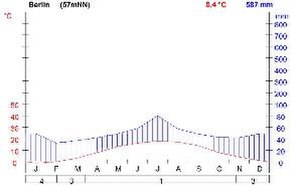
Klima / Klimaets bestanddele
Klimadiagram for Berlin. Søjlerne angiver nedbørsmængden og kurven temperaturen. Begge dele er middelværdier pr. måned.
Klimadiagram efter Heinrich Walters opstilling. Her er brugt data fra Berlin. Søjlerne angiver nedbørsmængden og kurven temperaturen. Begge dele er middelværdier pr. måned.
Ved klimaet eller vejrliget forstås en oversigtlig beskrivelse over de svingninger i vejret, som foregår inden for en klimaperiode på 30 år, og som plantevækst og dyreliv må tilpasse sig.